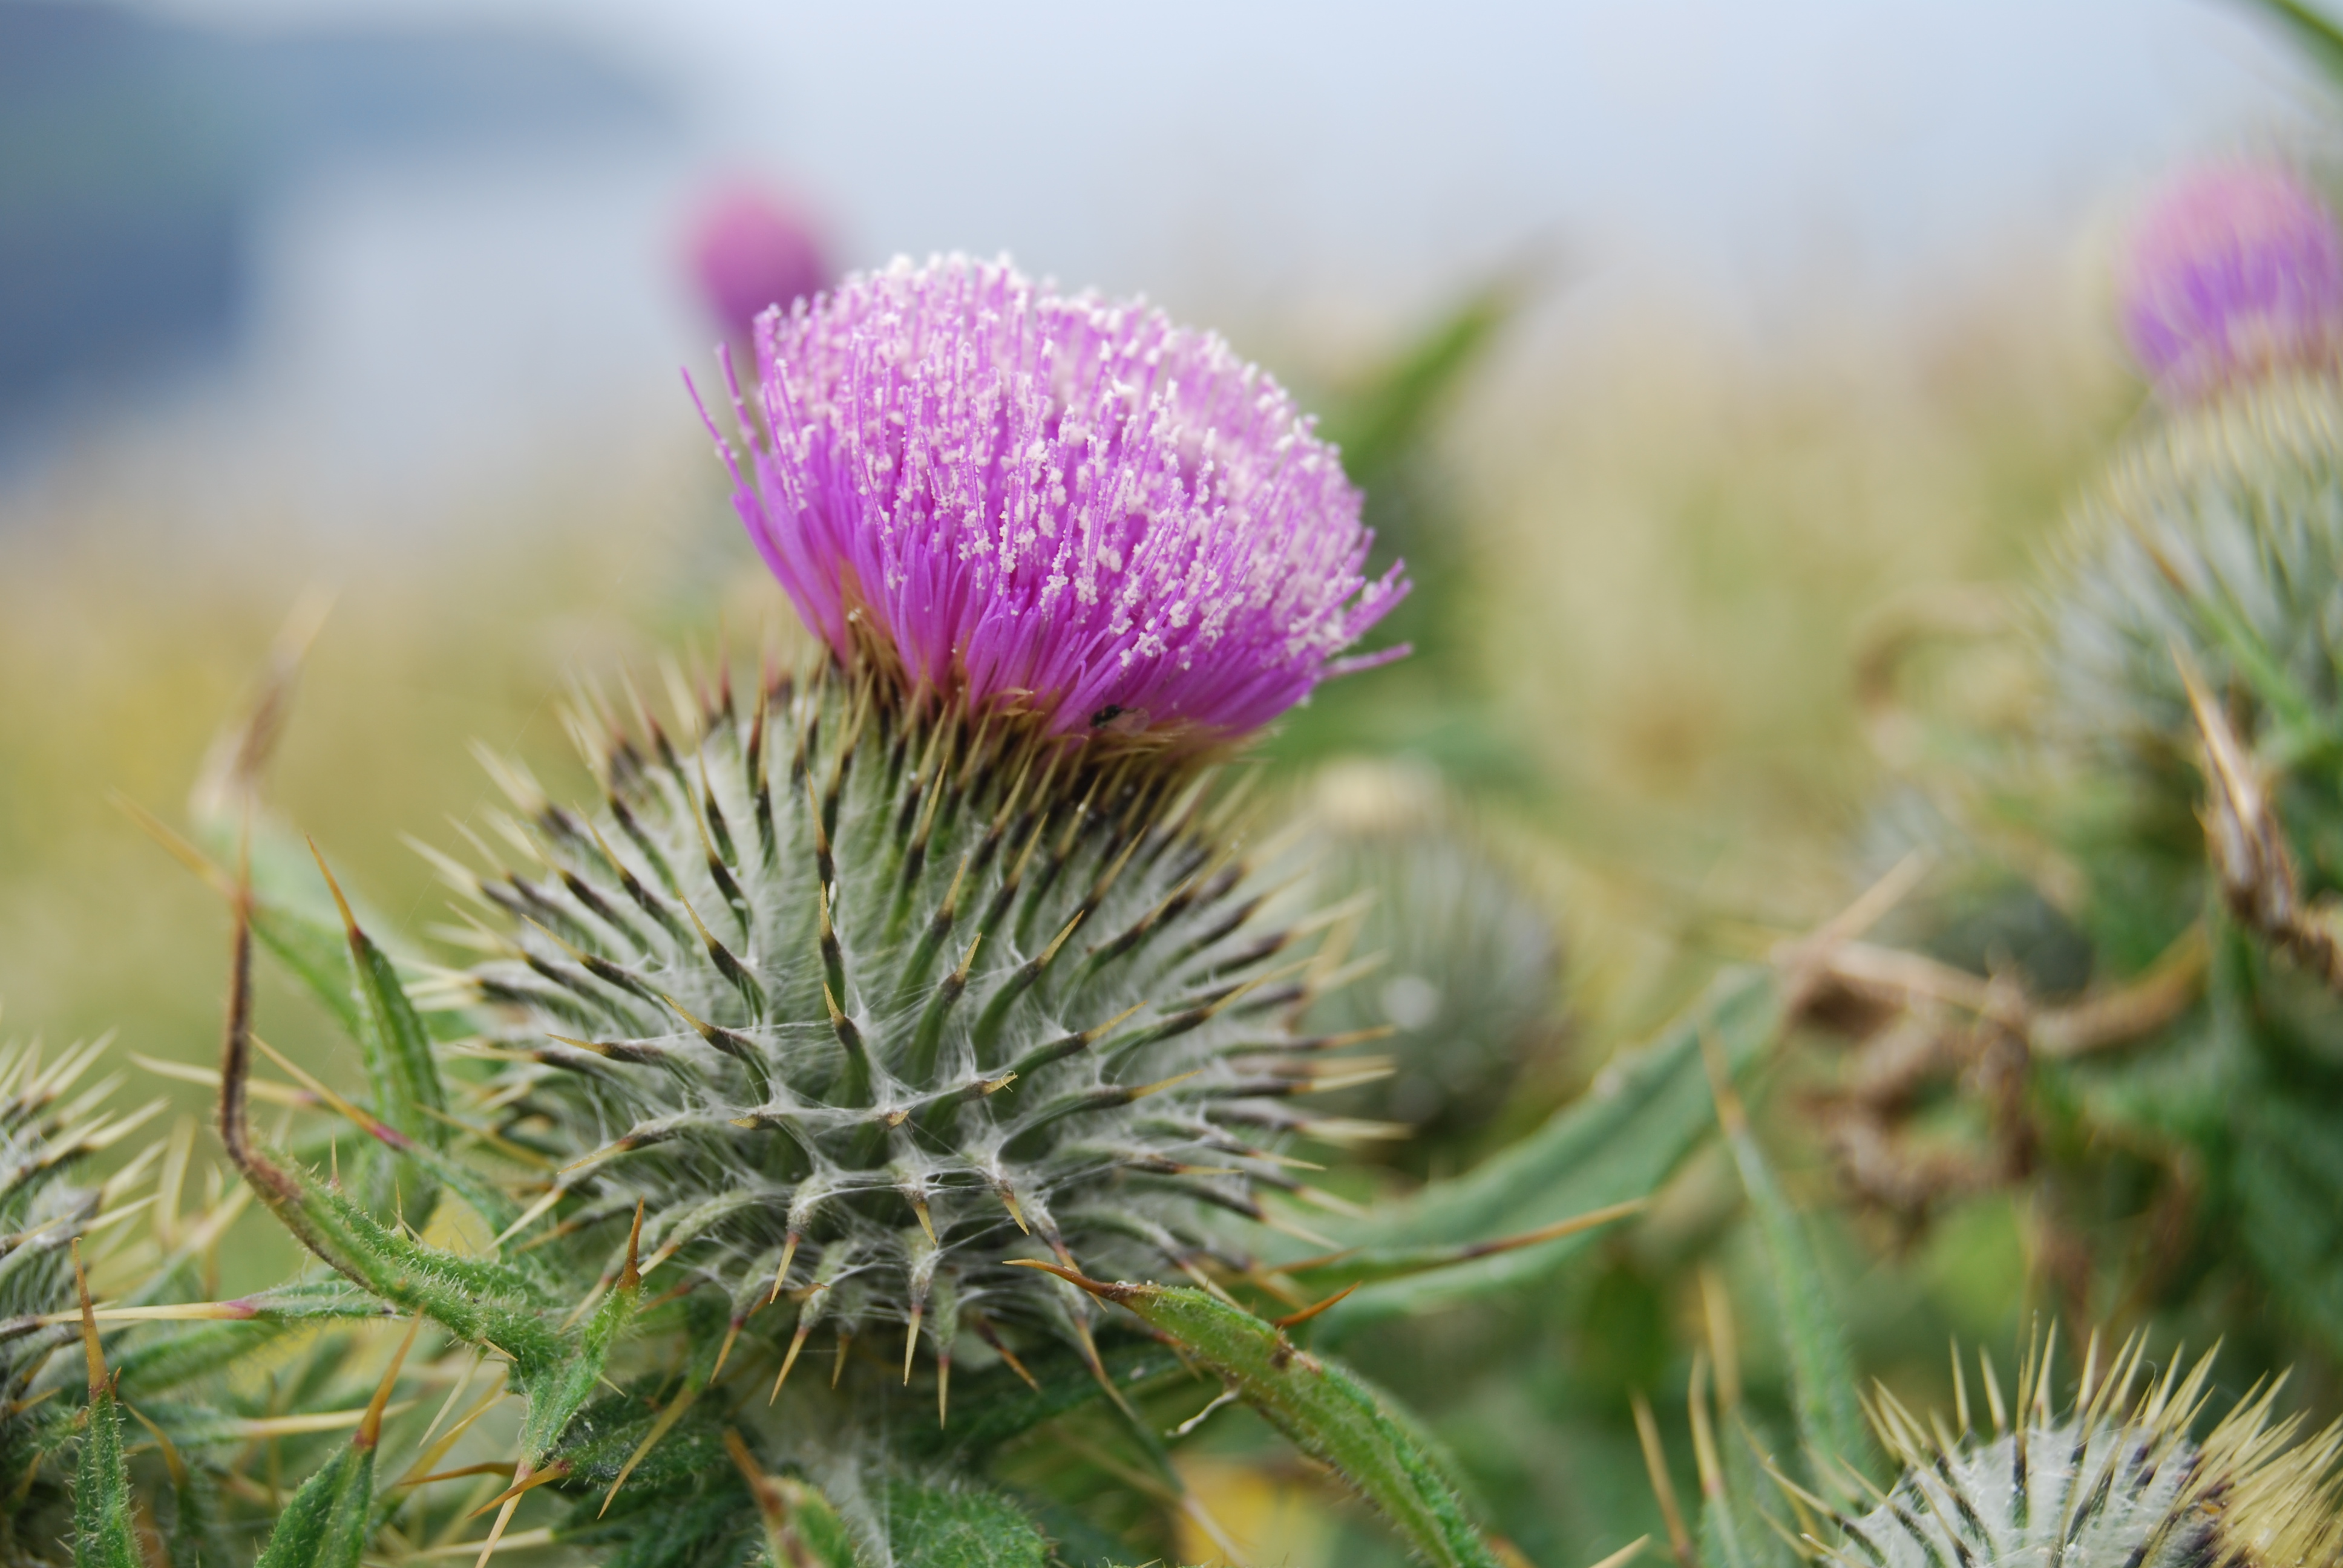
flowers, flower, plant, noxious weed, petal, terrestrial plant, Spear thistle, creeping thistle, thorns, spines, and prickles, flowering plant, grass, close up, cynara, annual plant, burdock, macro photography, daisy family, thistle, artichoke thistle, wildflower, pollen, European marsh thistle, conifer, plant stem, magenta, Distaff thistles, landscape, asterales, silybum, buddleia